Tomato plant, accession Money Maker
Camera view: horizontal (90 deg, fisheye); turntable rotation: 30 degrees
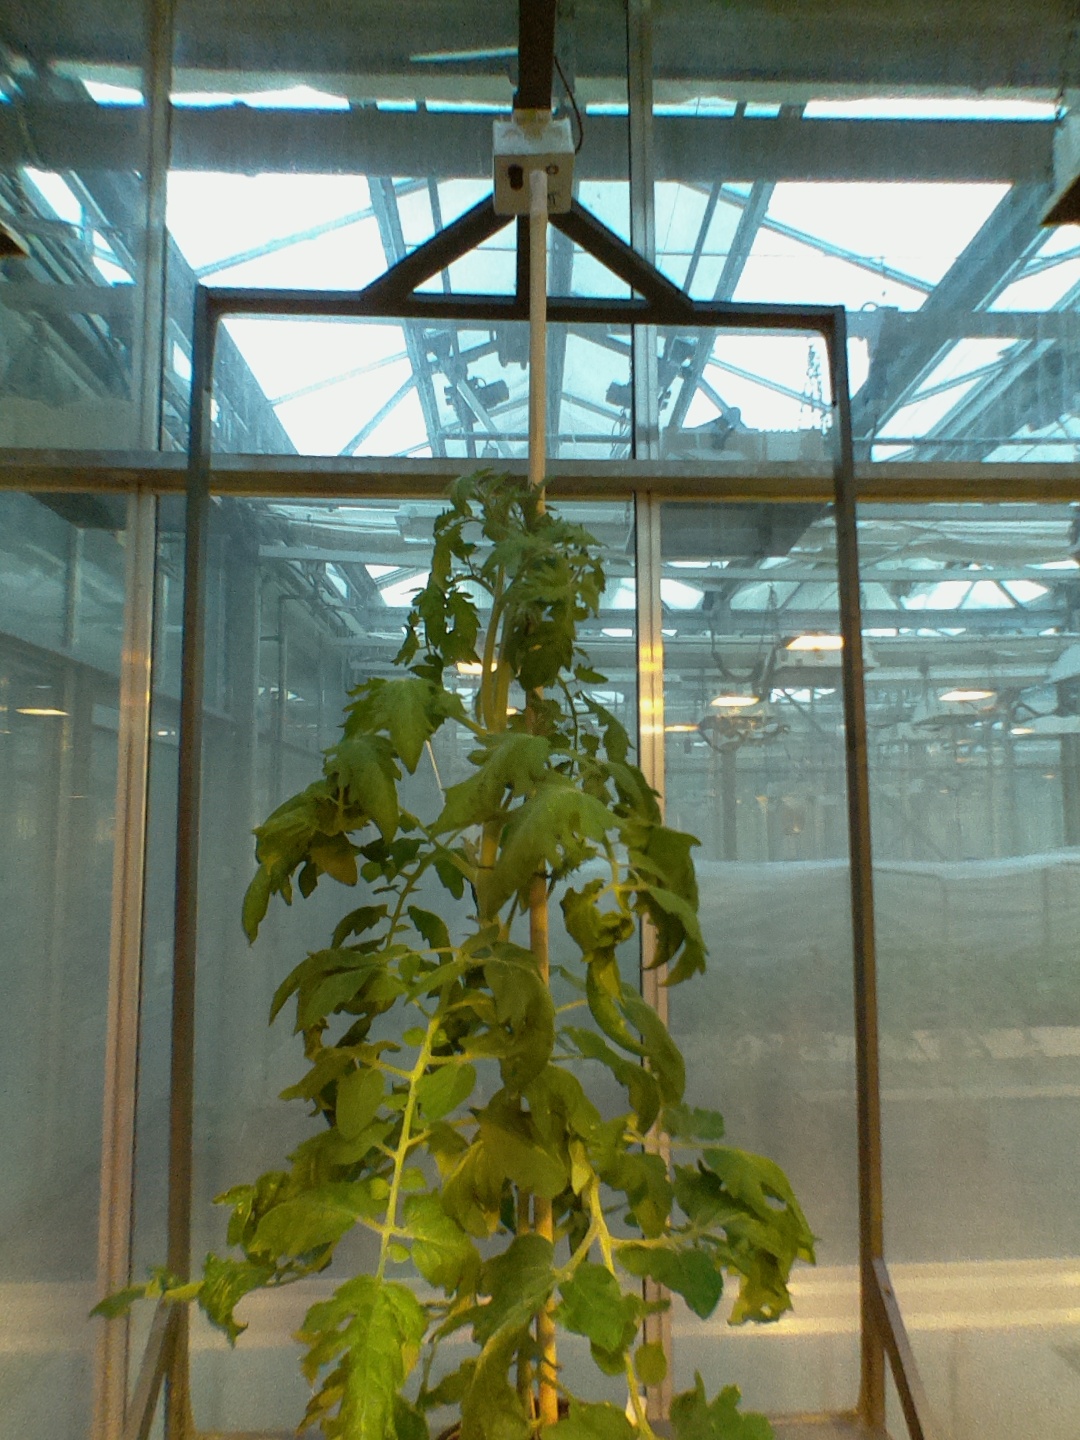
BBCH growth stage 69: End of flowering, 90%-100% of flowers open, more petals falling